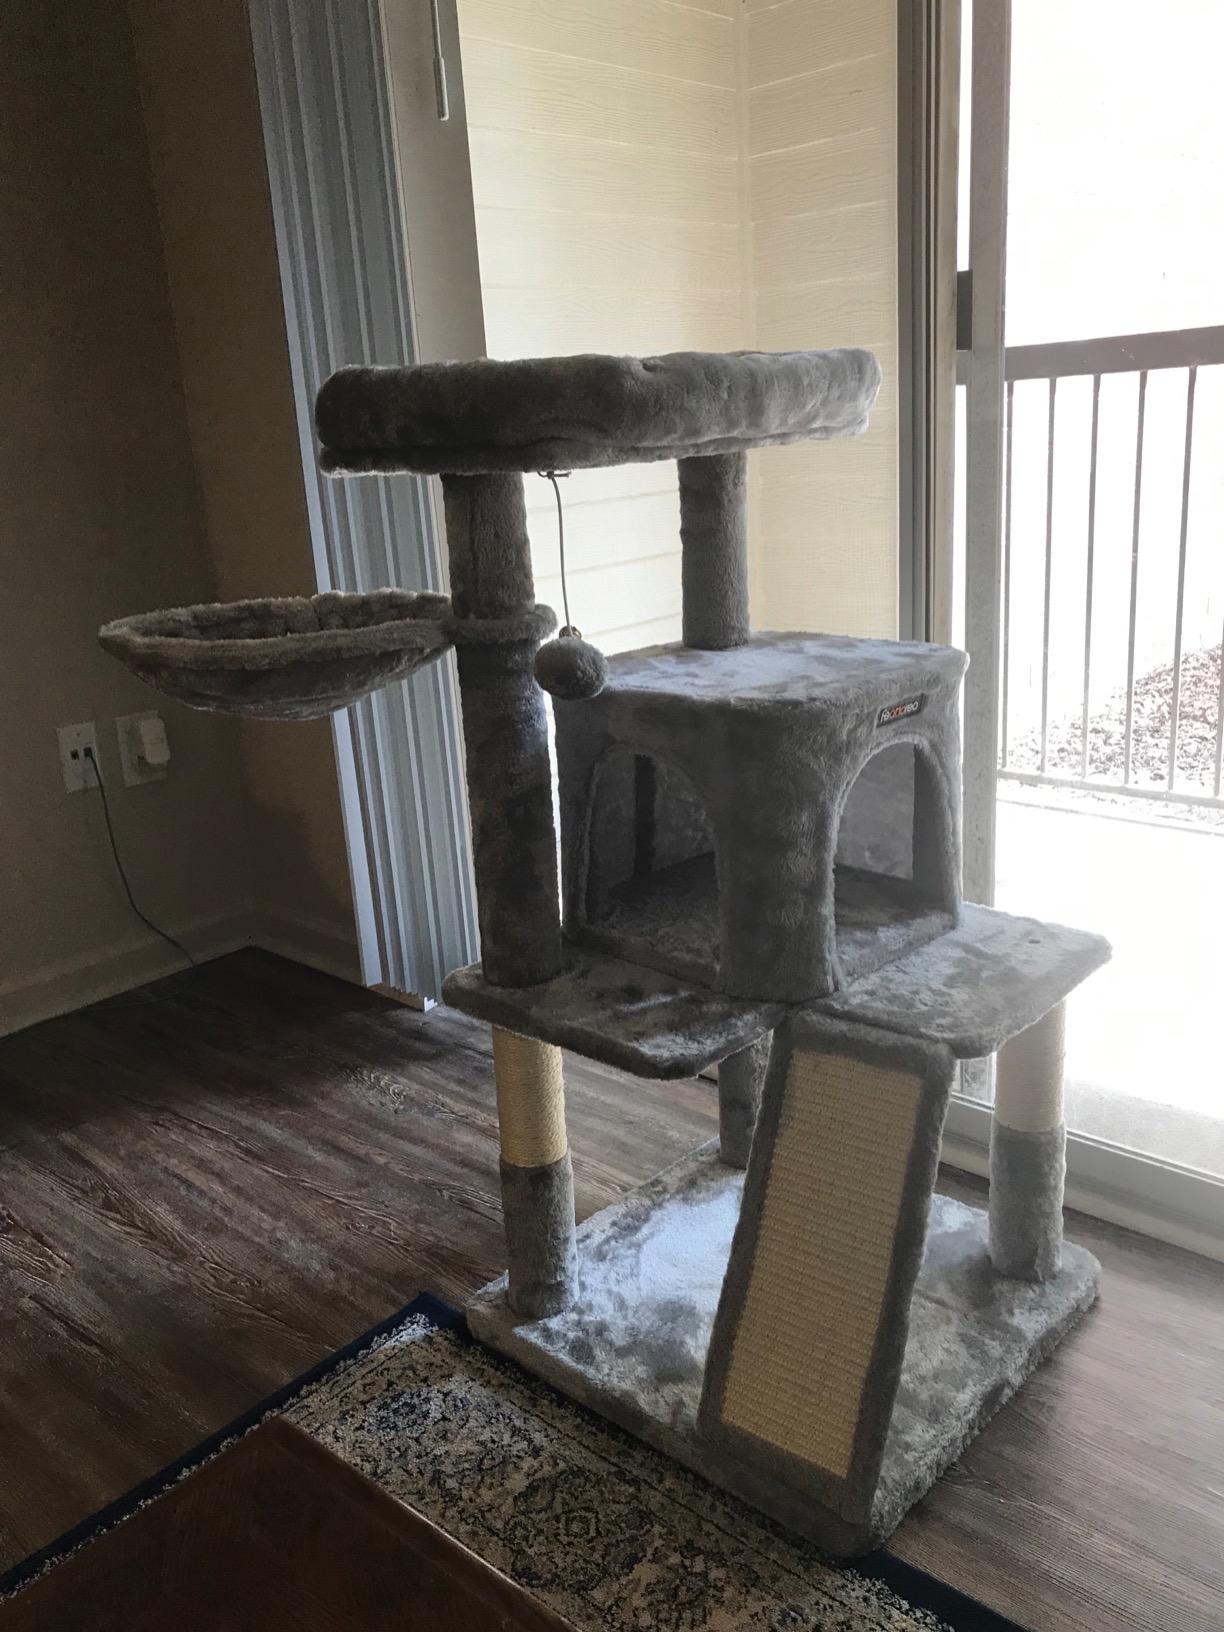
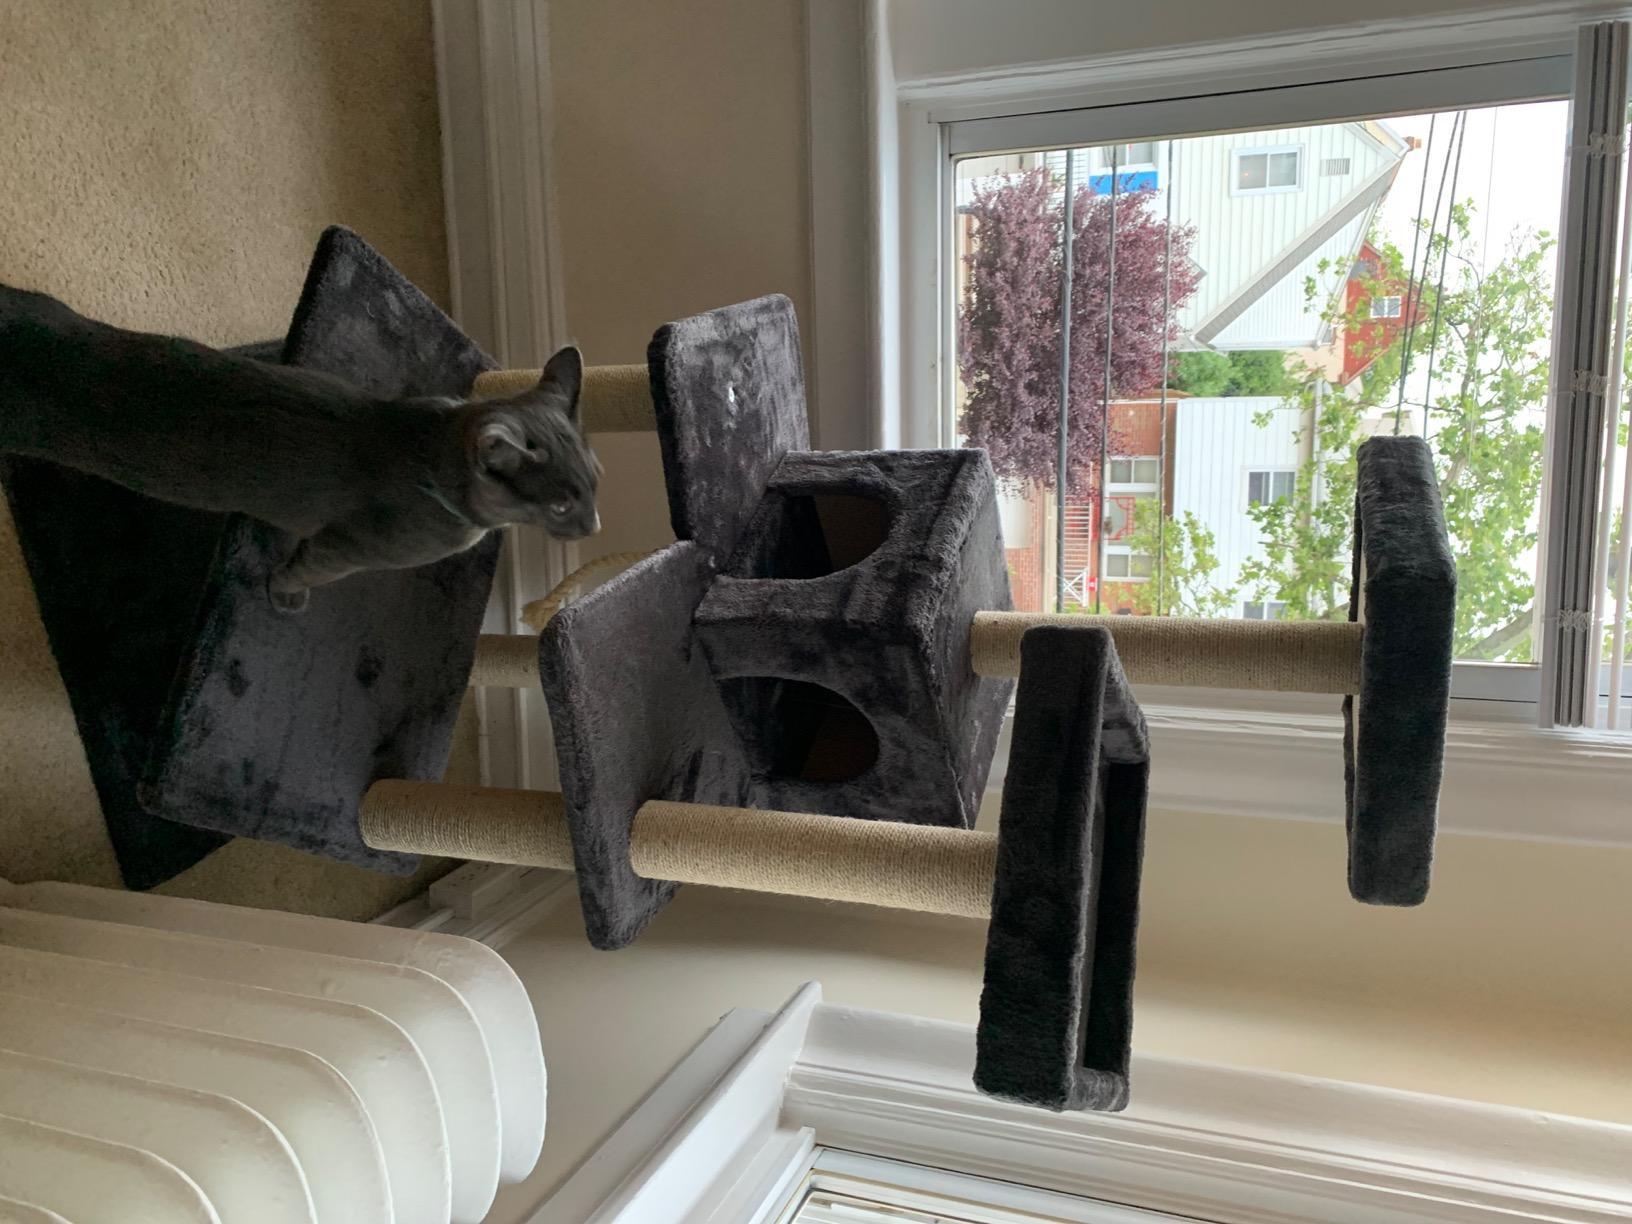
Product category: items_cat tree
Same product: no